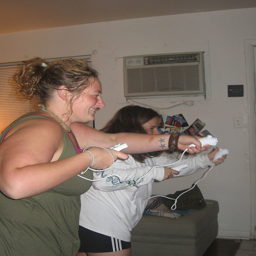
Two women are playing Wii in the living room.
two women play a game using both Wii controllers
Two young women compete in a video game using a wii remote.
A couple of women playing a game with remote controllers.
two women are playing a video game and a window